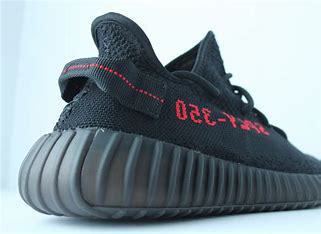
Brand: Adidas
Model: Yeezy